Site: brandenburg
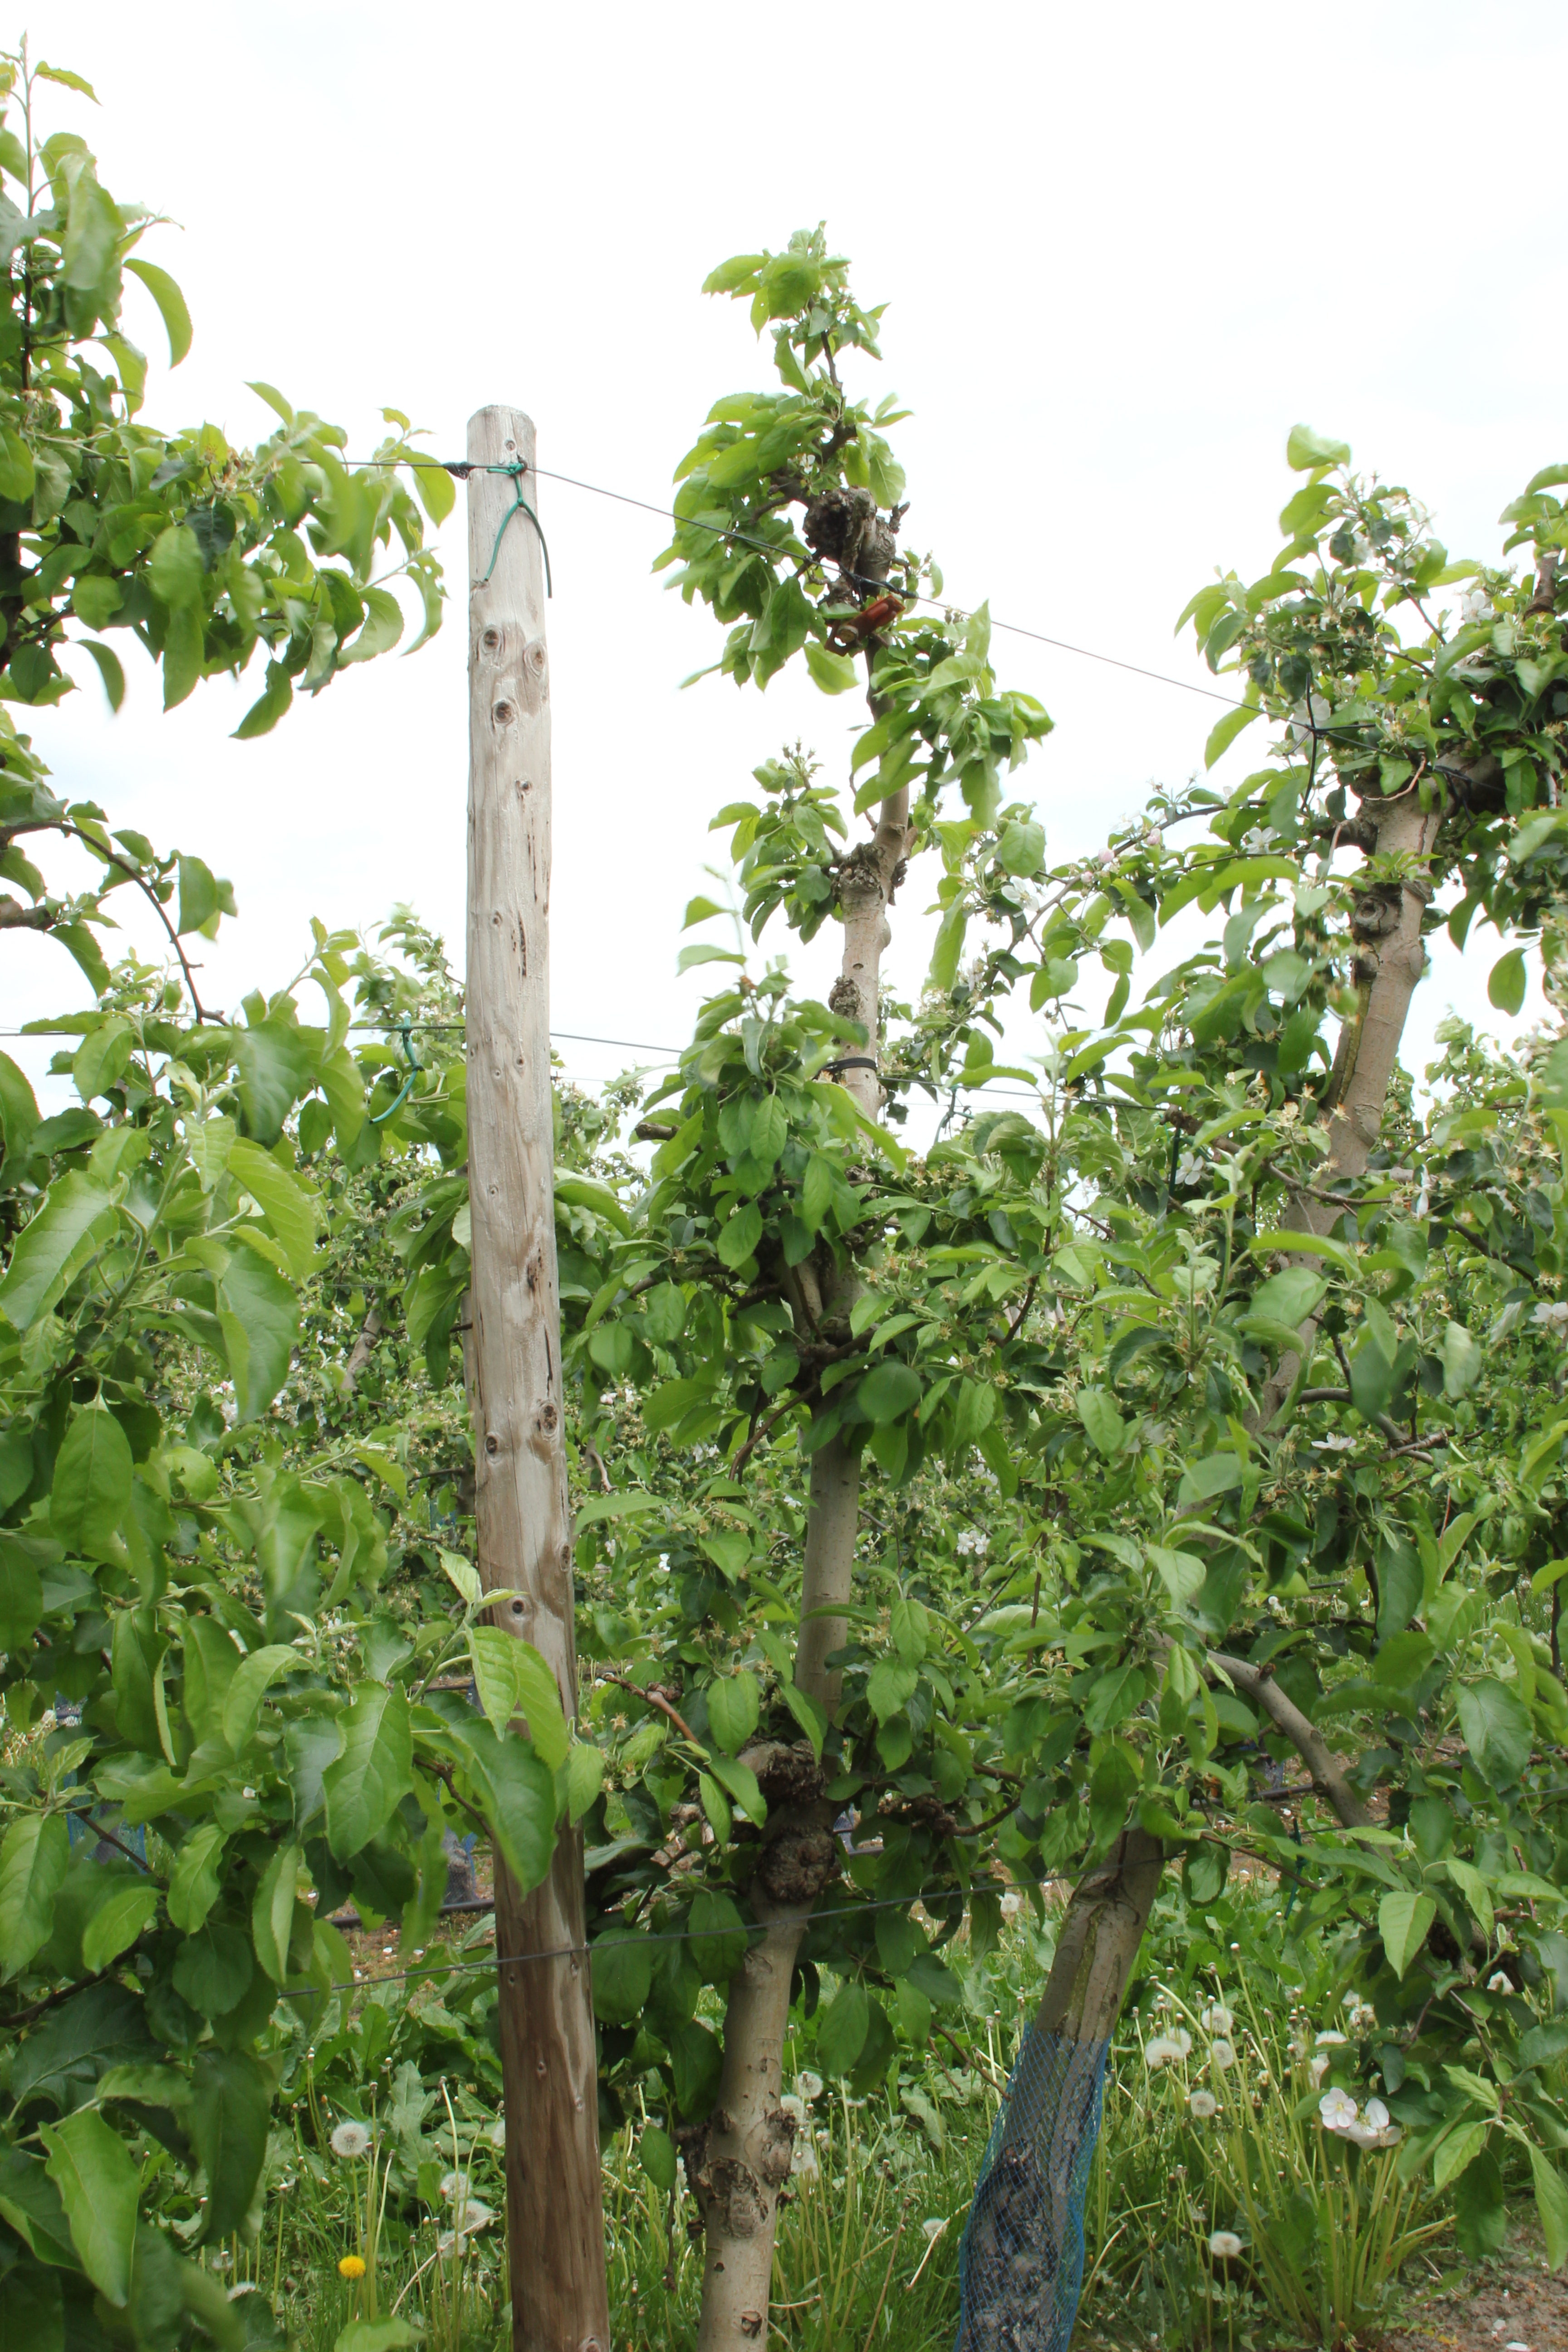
Growth stage (BBCH 67): Flowering